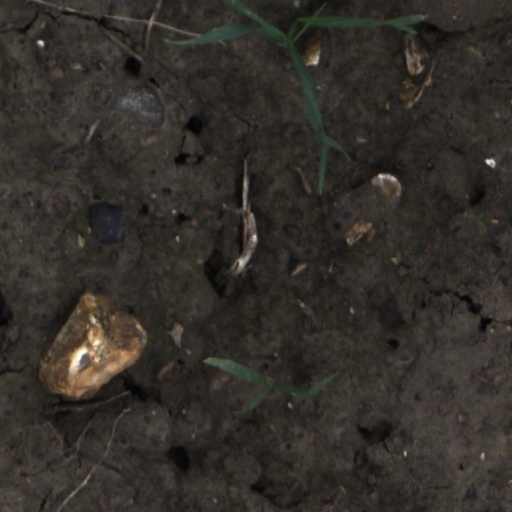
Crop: wheat